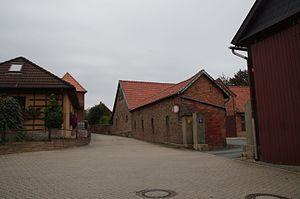
Elbe est une municipalité allemande du land de Basse-Saxe et de l'arrondissement de Wolfenbüttel. En 2015, elle comptait 1 558 habitants.